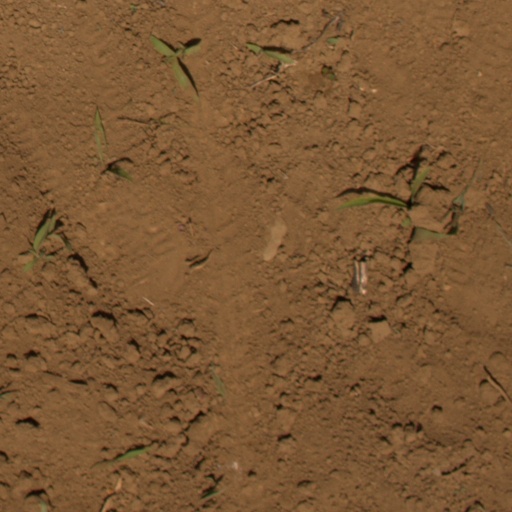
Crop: Jerusalem artichoke